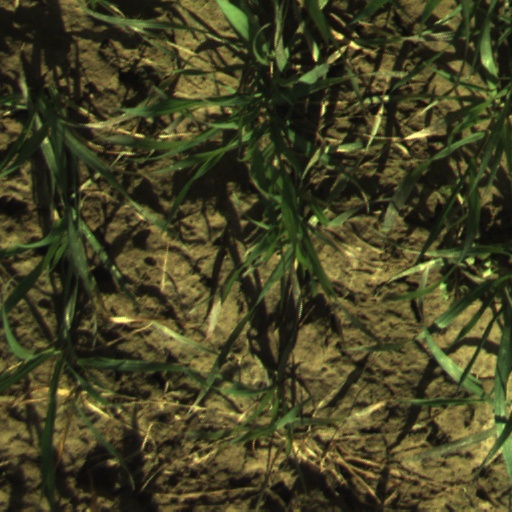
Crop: wheat